Bart Decrem

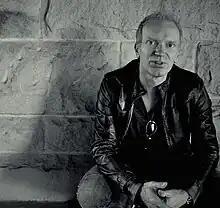
Bart Decrem in 2015

Bart Decrem is a Silicon Valley entrepreneur who, most recently, headed the Mobile Games business for The Walt Disney Company between July 2010 and the Fall of 2013. He was born and raised in Belgium.